Rachel de Montmorency

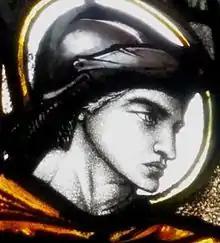
Window in St Botolph's Church, Cambridge

Rachel de Montmorency, née Rachel Marion Tancock (15 July 1891 – 15 November 1961), was an English painter and artist working in stained glass. She learned about stained glass when she worked for artist Christopher Whall in the 1910s and 1920s. During World War I she worked as a voluntary nurse.